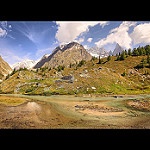
Label: mountain